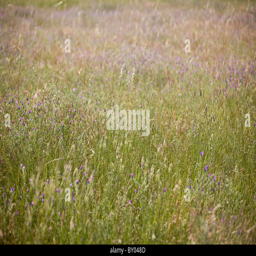
a meadow with grasses and wild flowers